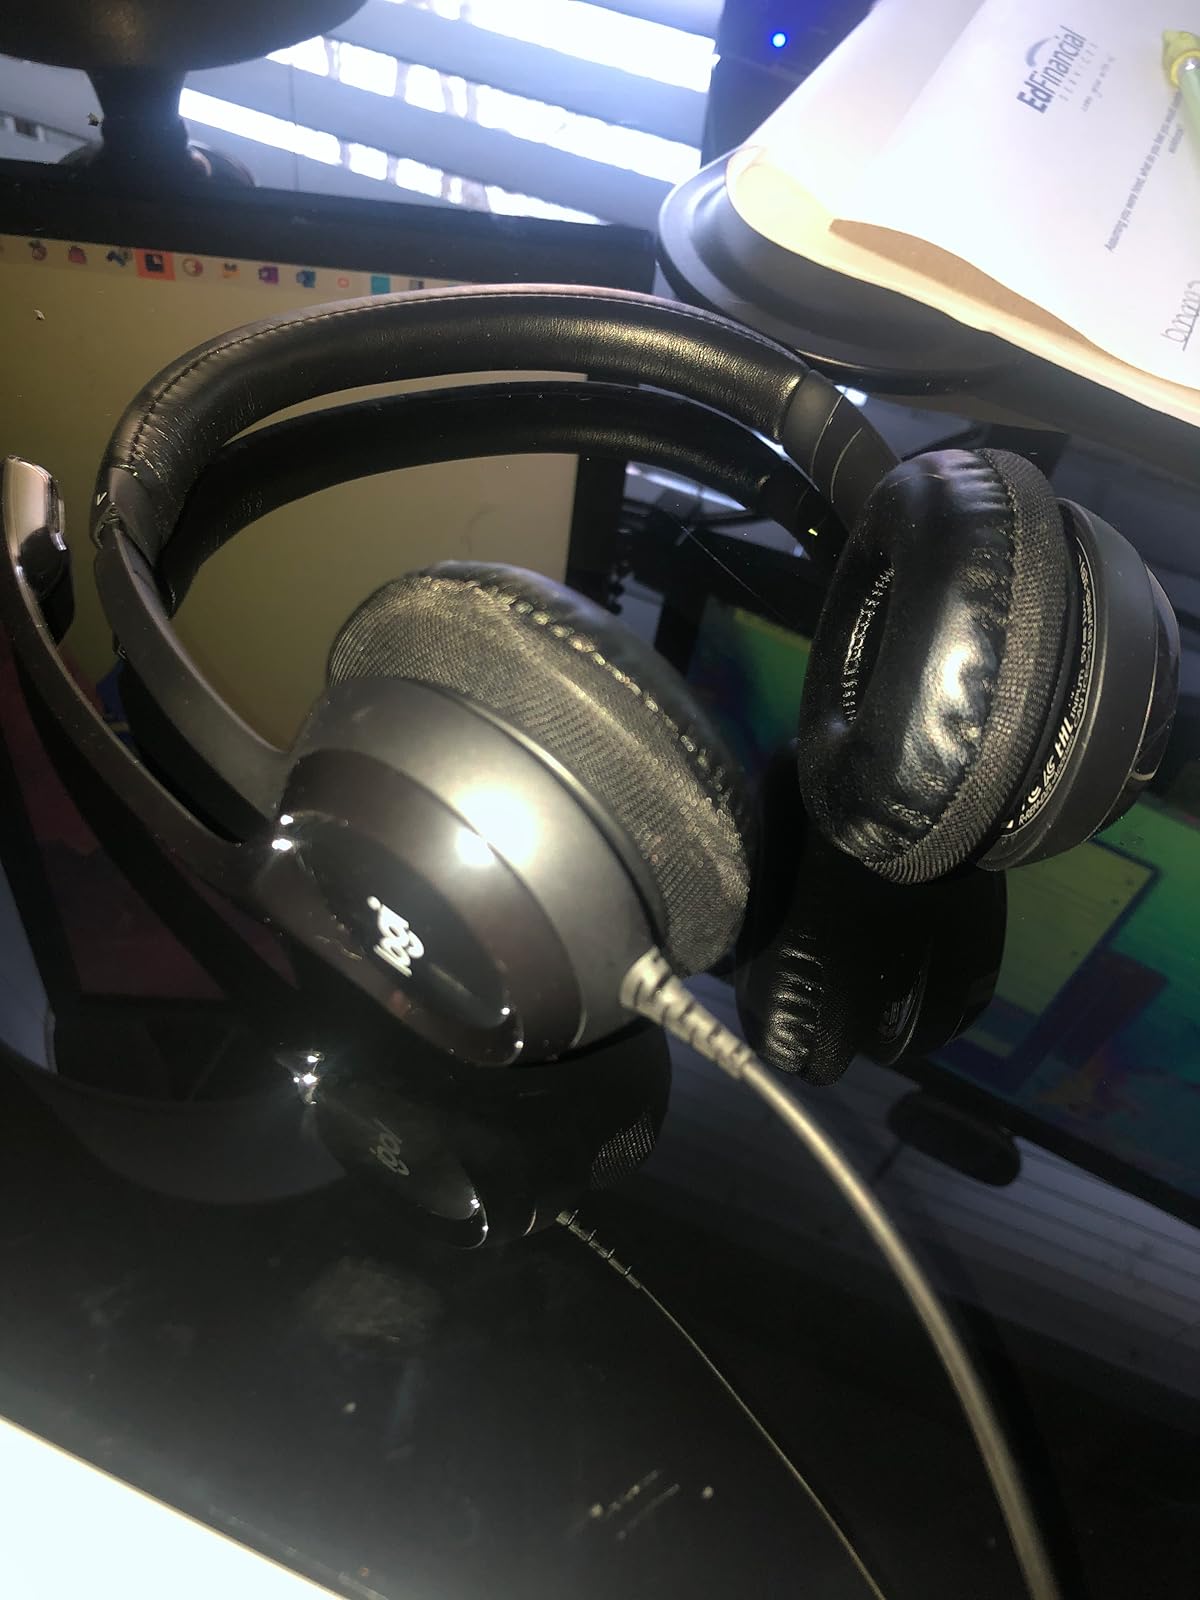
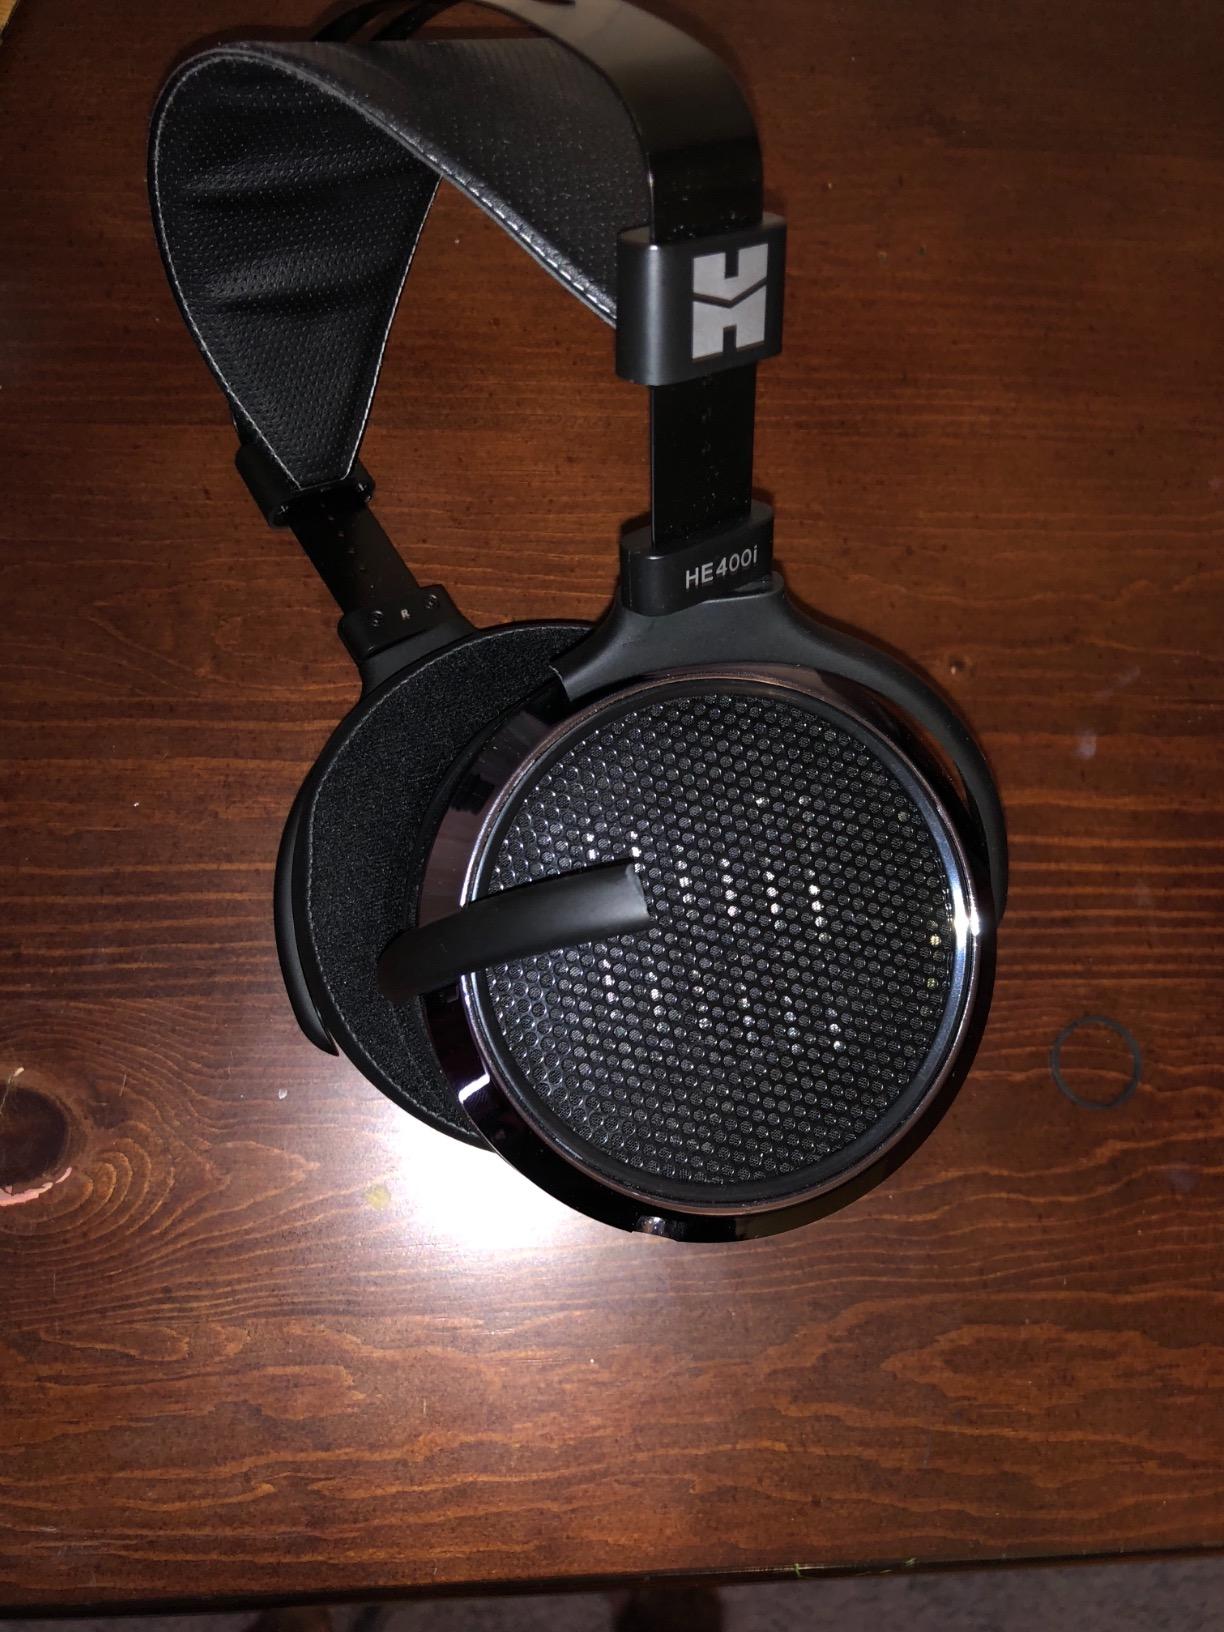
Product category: headphones
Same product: no